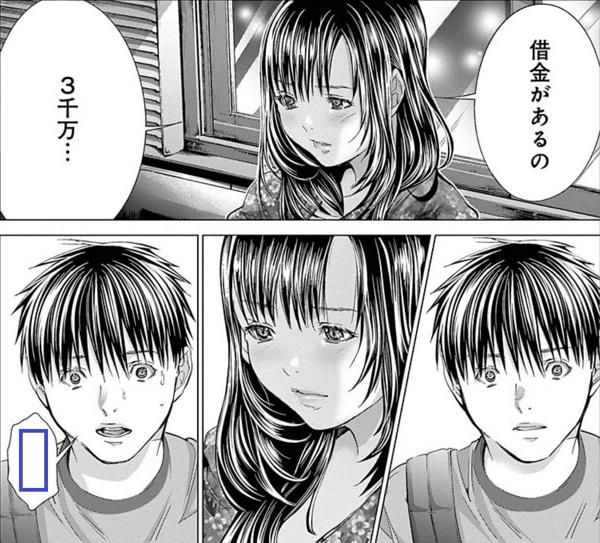
回答: 仕事、紹介するよ。NGは?